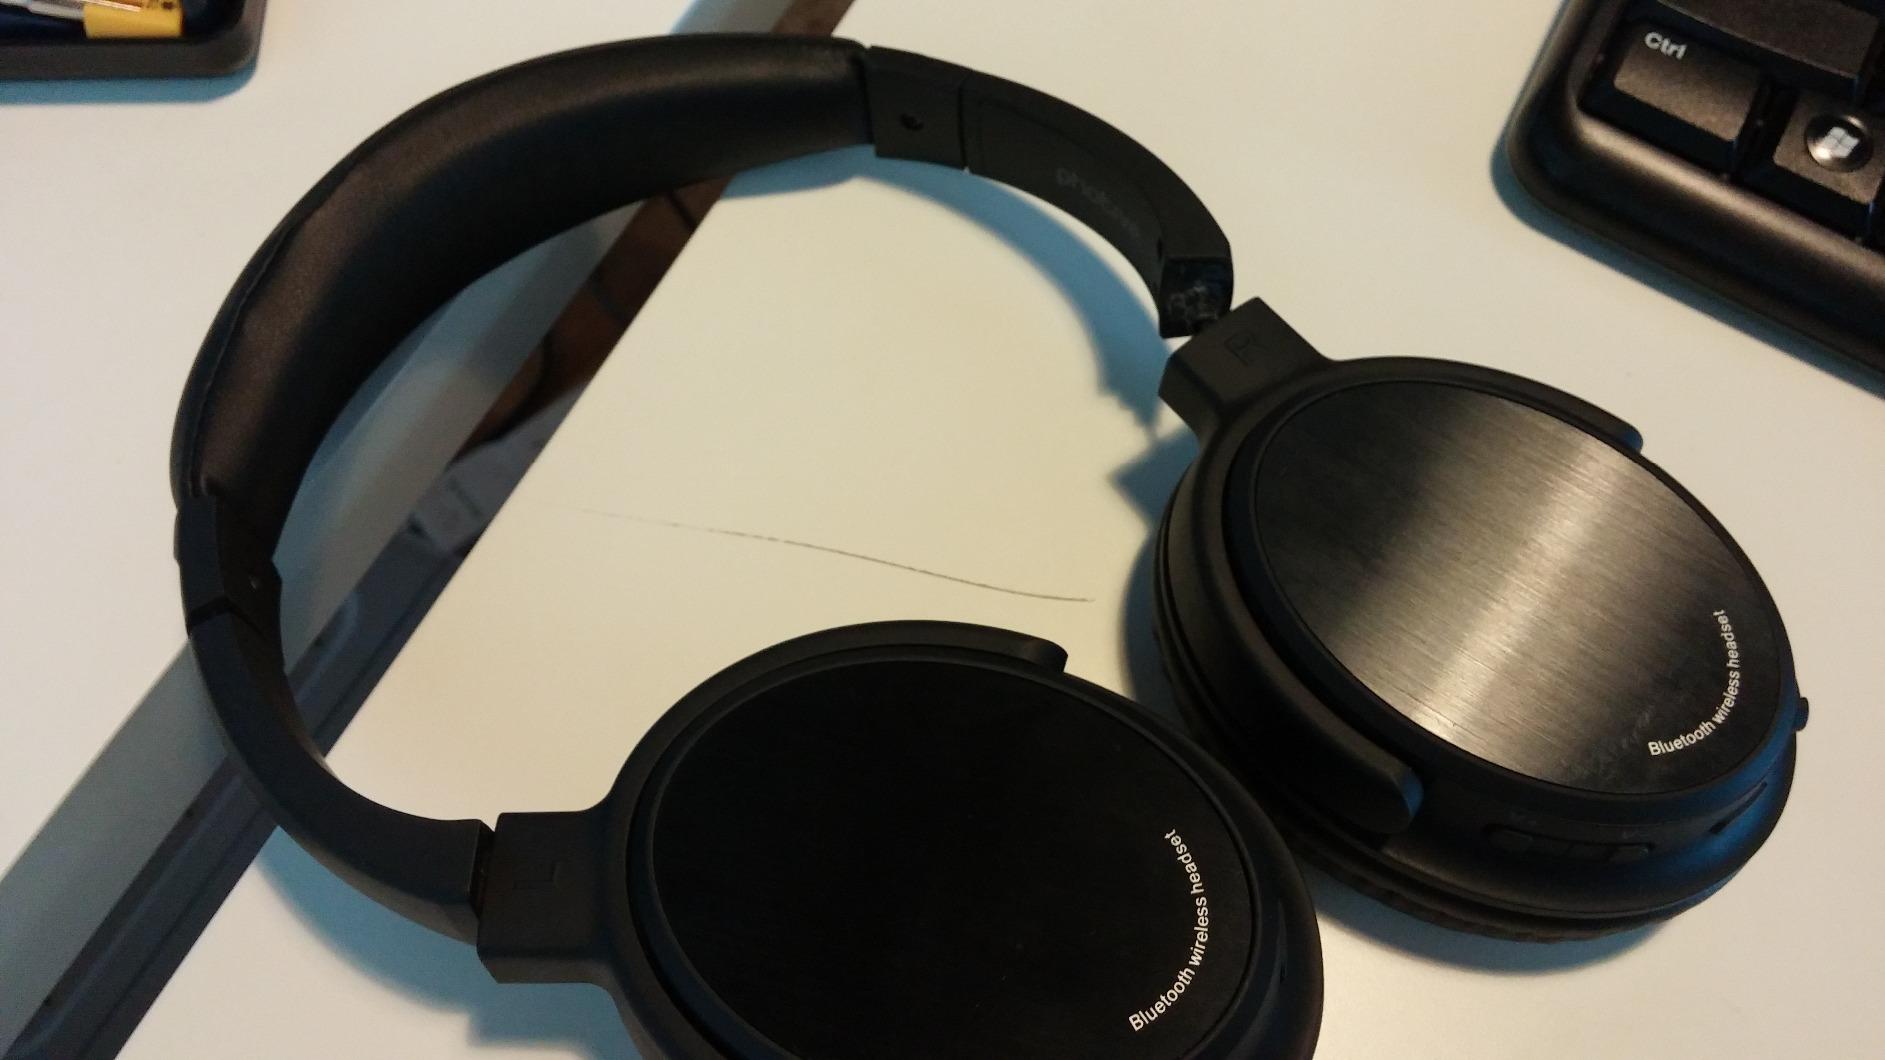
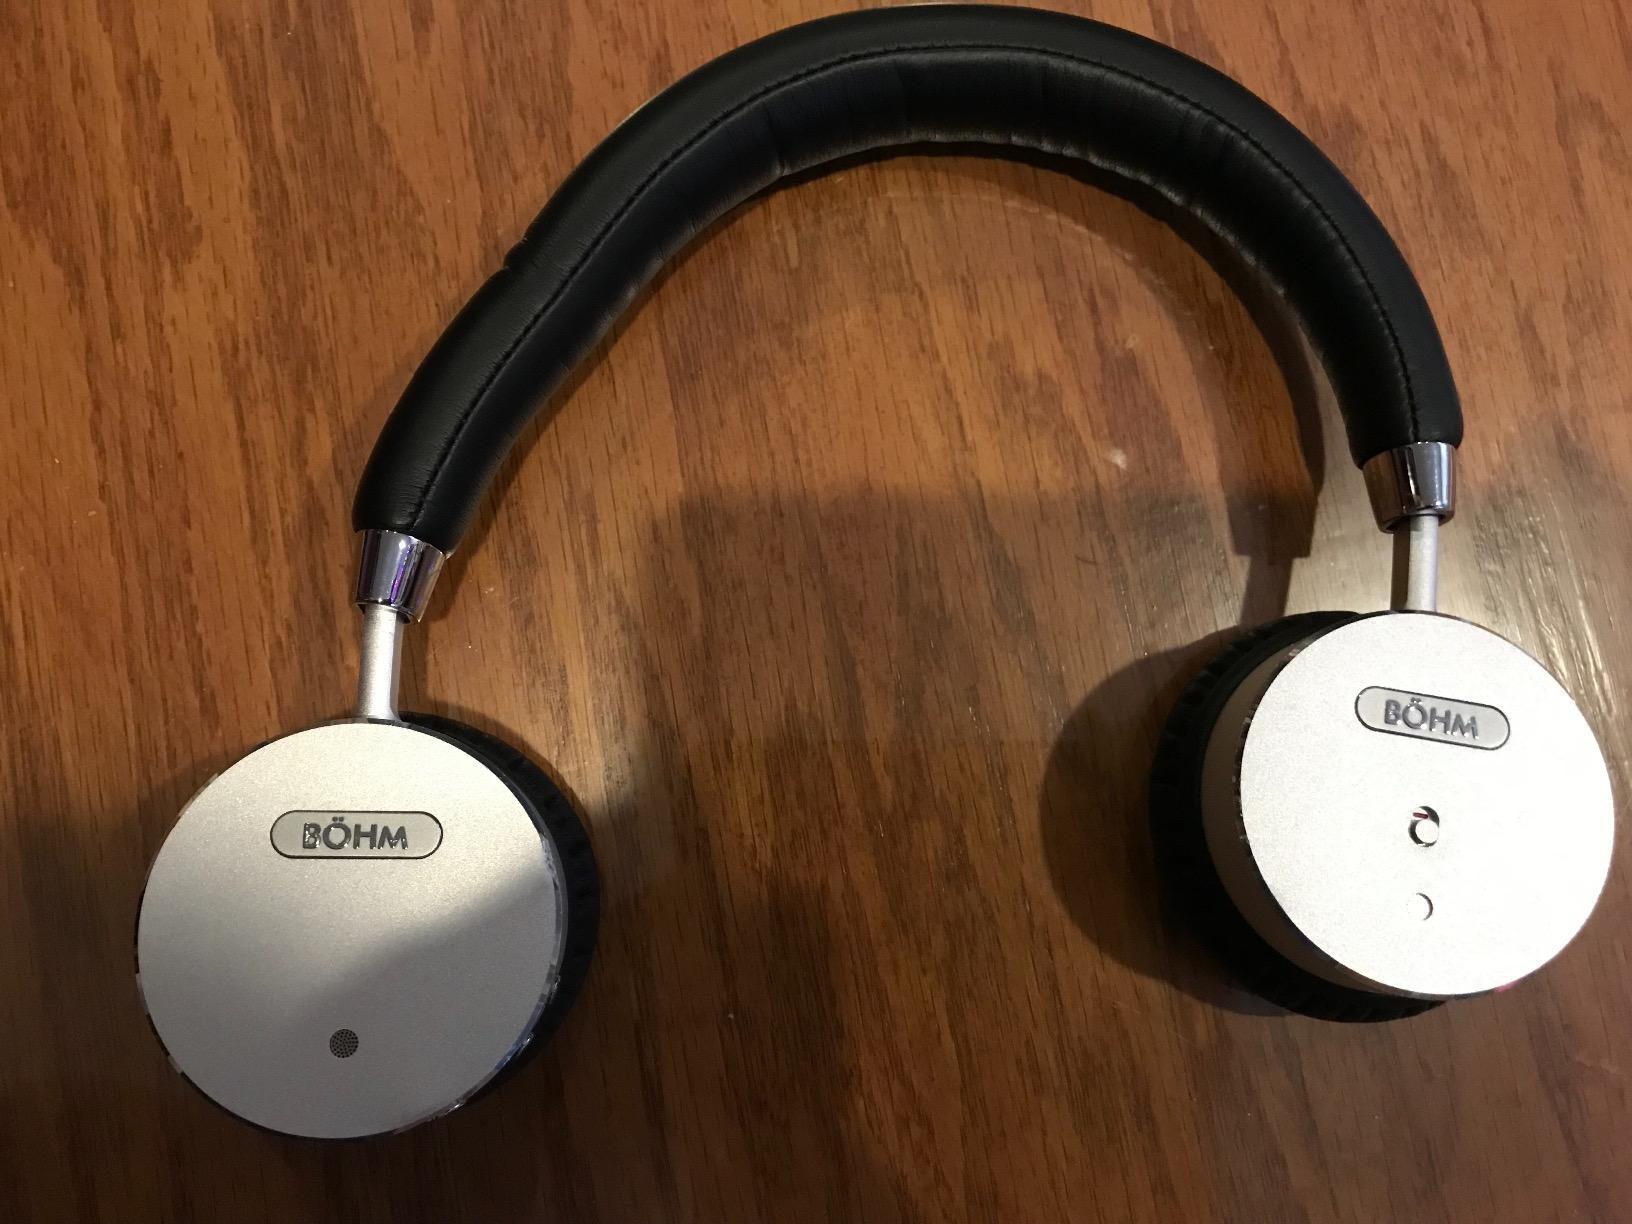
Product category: headphones
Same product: no